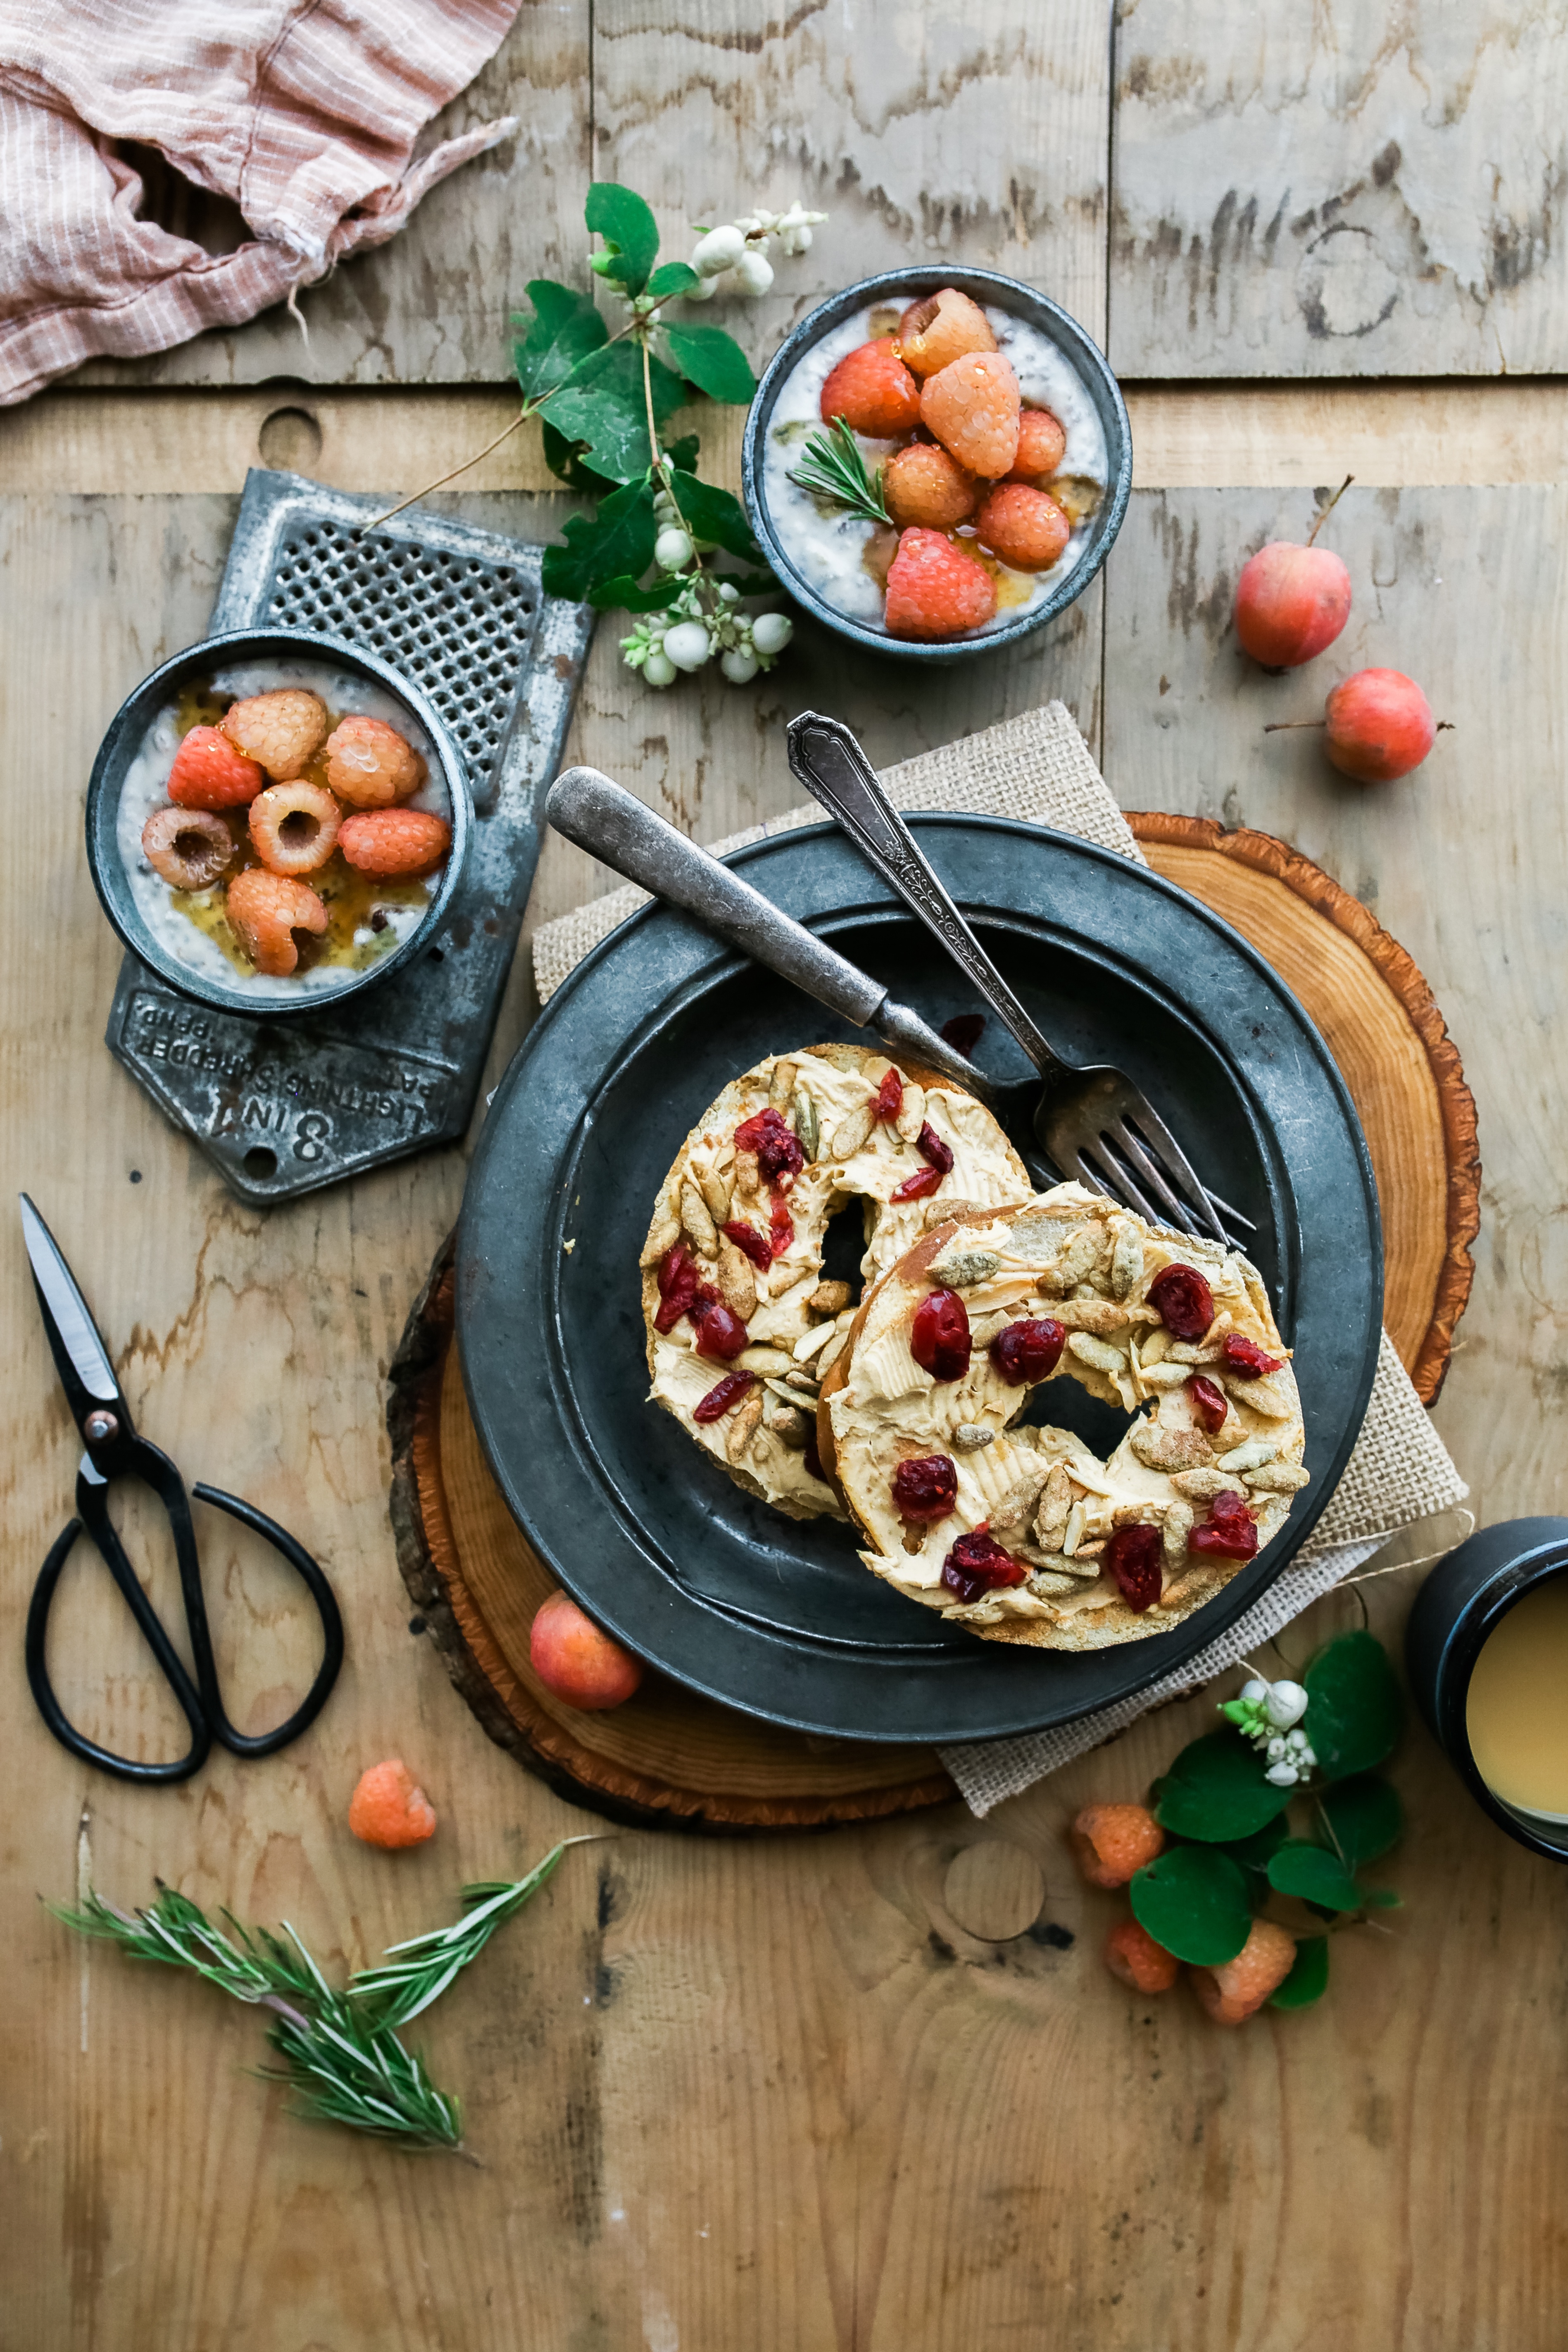
plant, fruit, dish, meal, food, produce, vegetable, plate, breakfast, healthy, meat, cuisine, flatlay, bagel, flowering plant, land plant